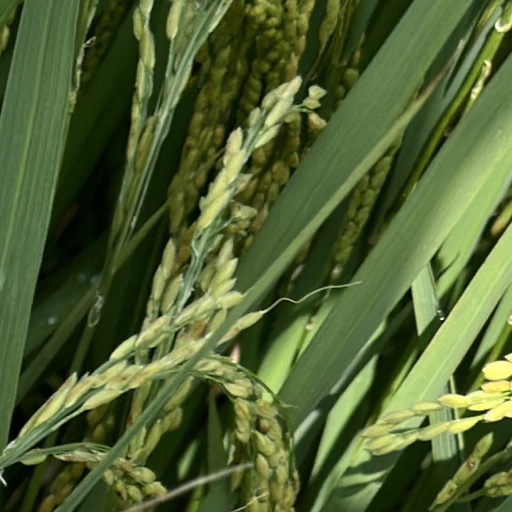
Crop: rice